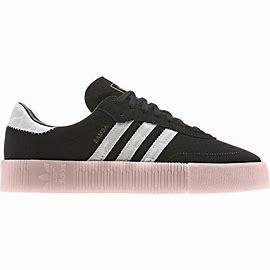
Brand: adidas
Model: originals Adidas Originals Sambarose